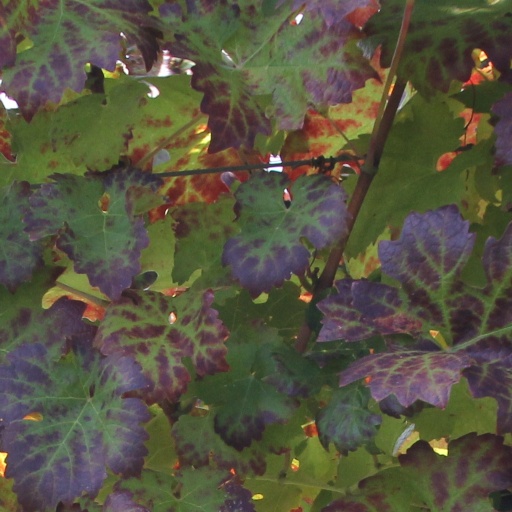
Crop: grape